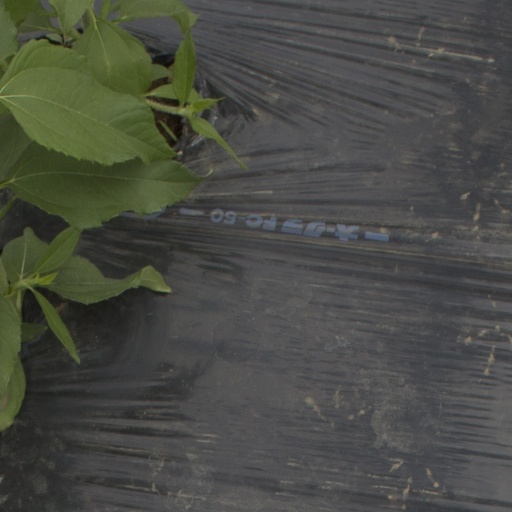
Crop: Jerusalem artichoke